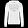
Label: Pullover